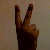
The image shows a hand gesture representing the number 2 in Indian Sign Language.